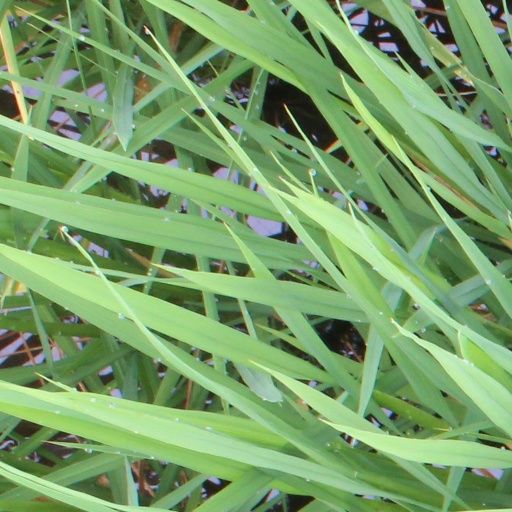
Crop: rice